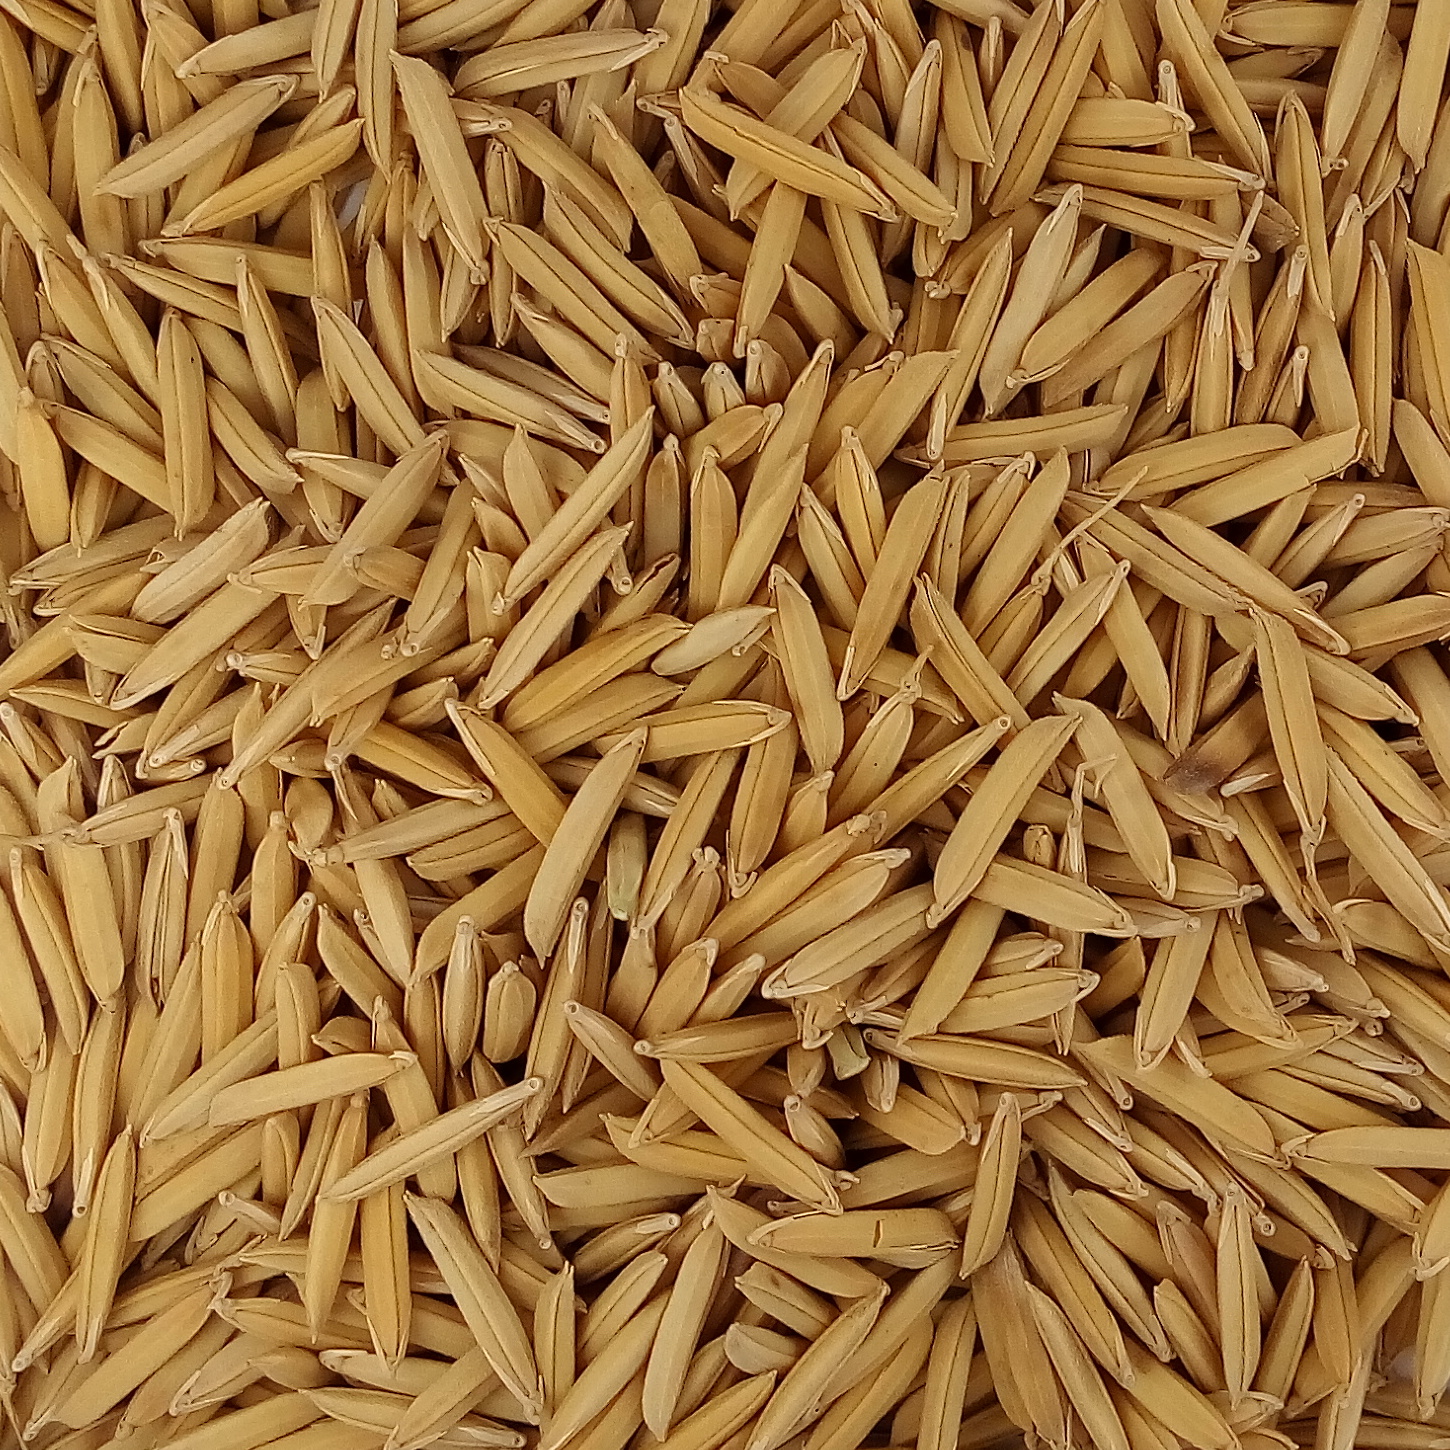
Rice seed variety: 1509